Quesnel, British Columbia

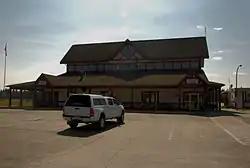
Quesnel Airport

Quesnel is served by the Quesnel Airport, with several commercial flights daily to and from Vancouver. The city has a local transit system provided by BC Transit.